Paris Air Show

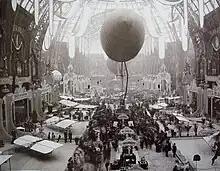
The first "Salon de la locomotion aérienne", 1909, Grand Palais, Paris.

The Paris Air Show traces its history to 1908, when a section of the Paris Motor Show was dedicated to aircraft.